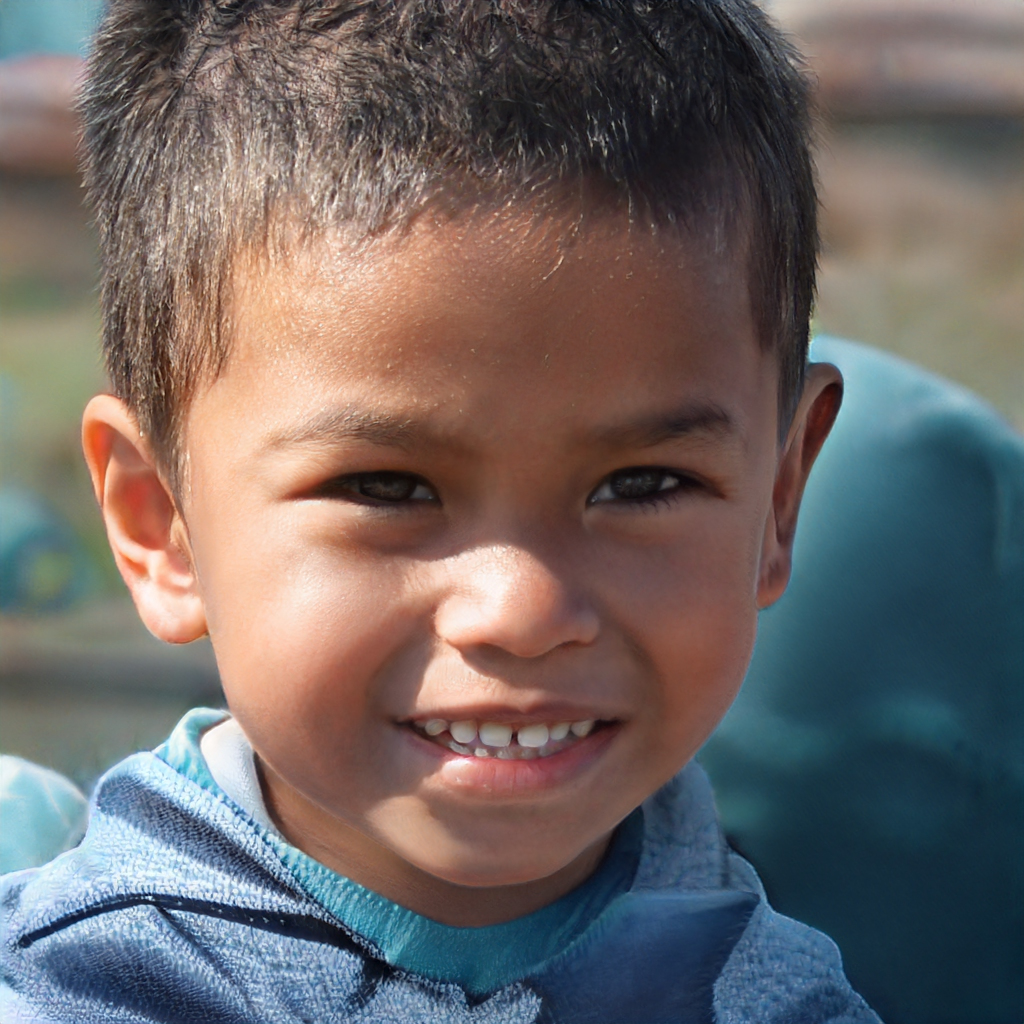
Gender: Male